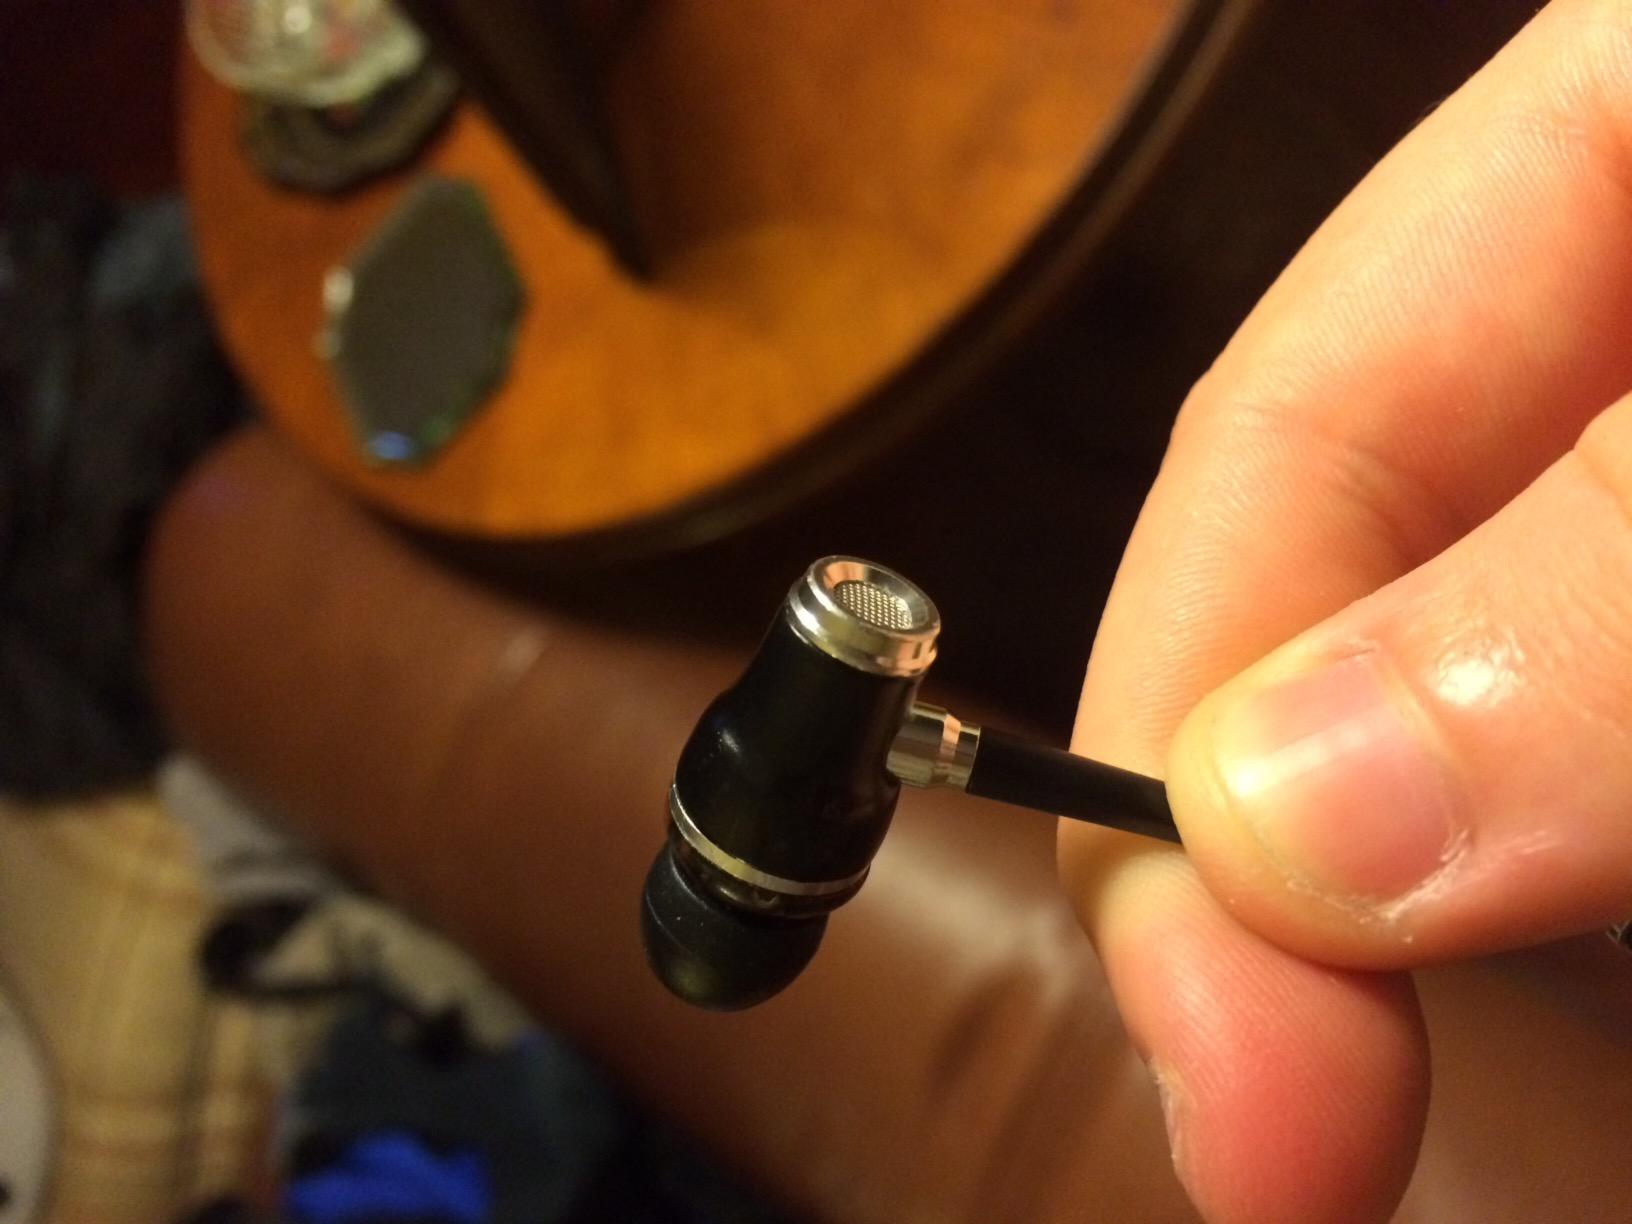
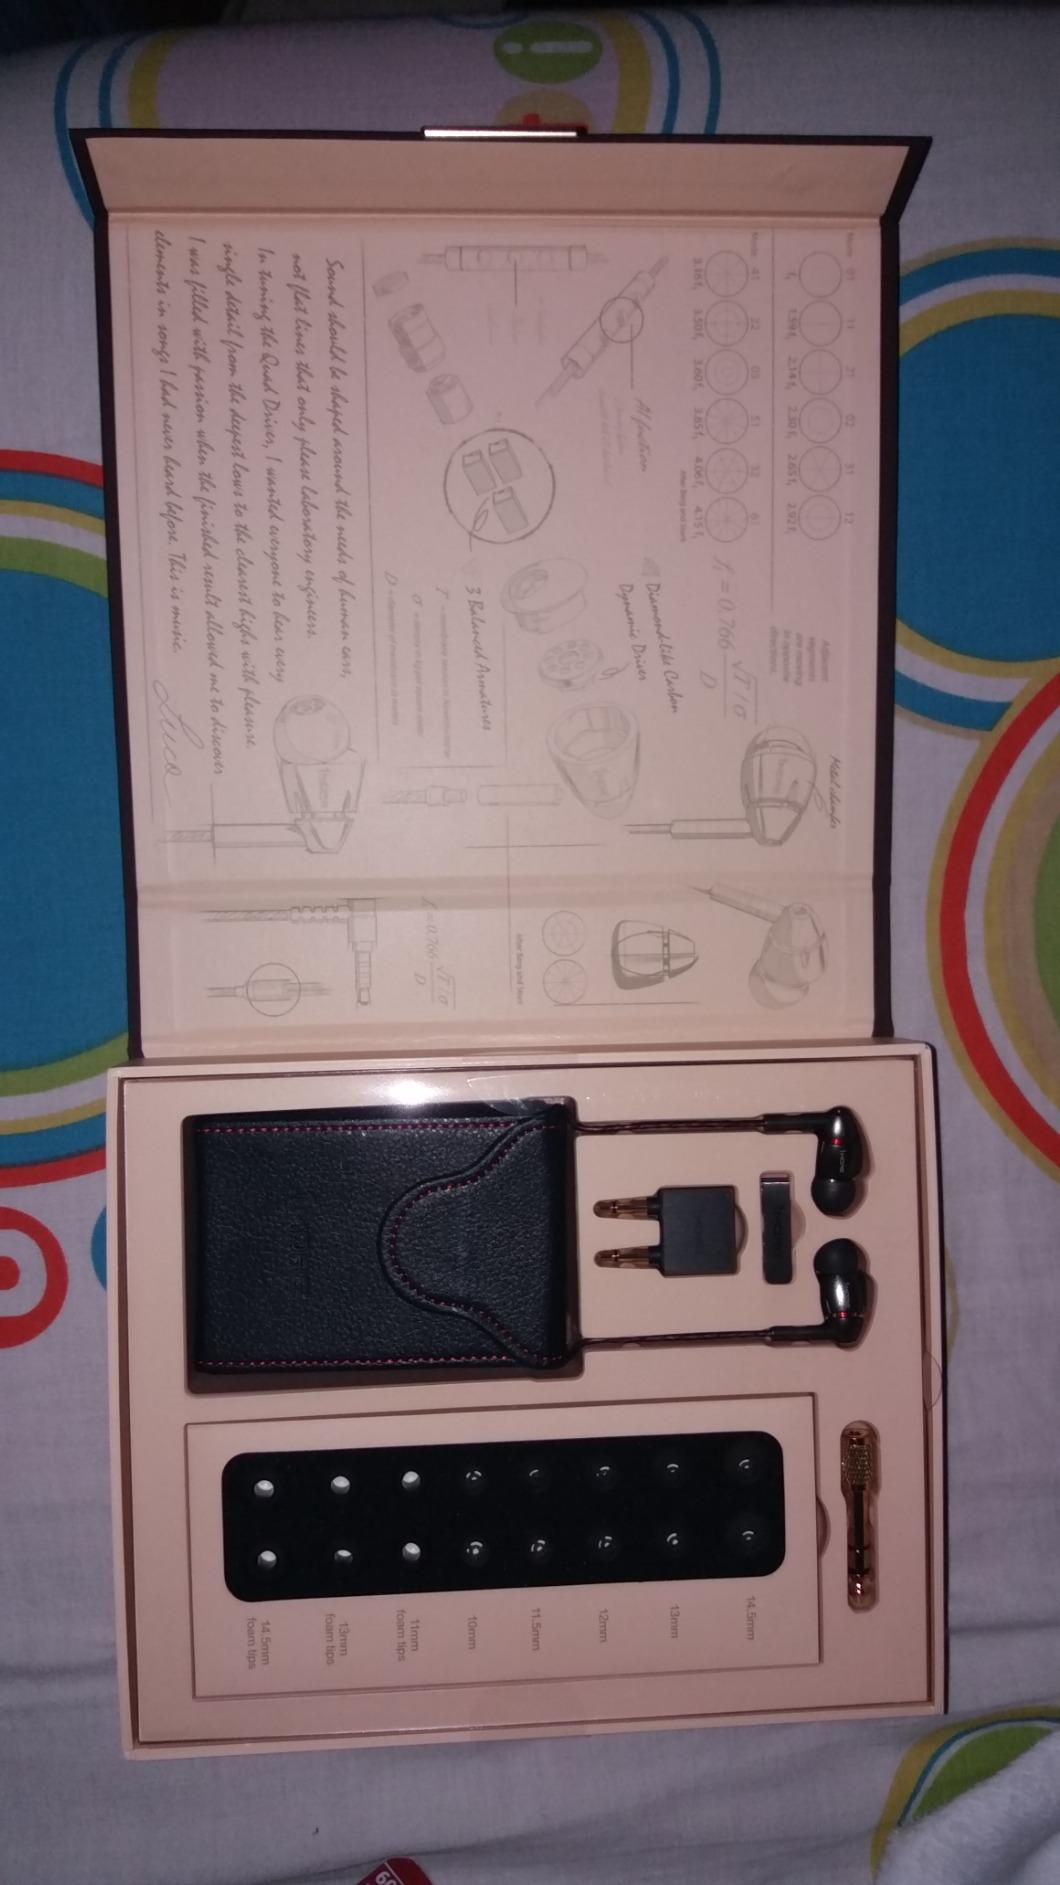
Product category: headphones
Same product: no